Alexandre Bivort

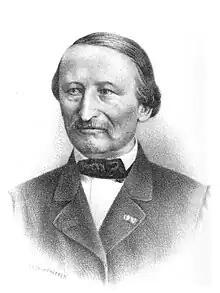
Alexandre Bivort by Pierre de Pannemaeker

Alexandre Joseph Désiré Bivort (1809–1872) was a Belgian horticulturalist, specialising in pomology. He was particularly influential in systematising the nomenclature of strains of pear.